Kandikuppam

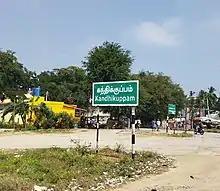
Kandukuppam Village Sign Board present in India National Highway 48

Construction material shopStores available to procure construction material like Bulk material - M-Sand, River sand, 20mm, 12mm stones, etc.., Cement, Re bars. Electrical, Plumbing materials shops.